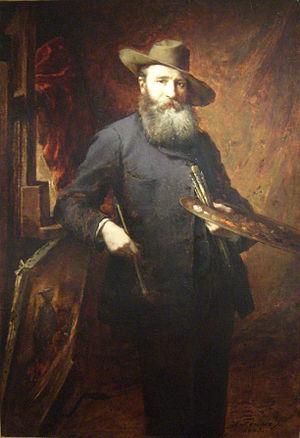
Guillaume Fouace né le 22 mai 1837 à Réville et mort le 7 janvier 1895 à Paris est un peintre et sculpteur français.